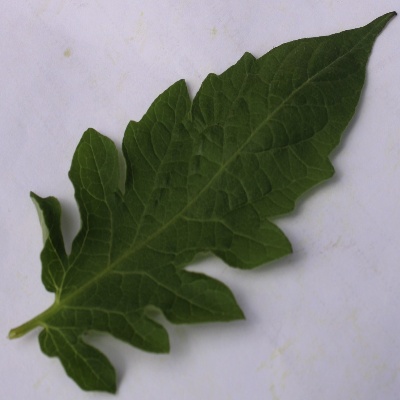
Crop: Tomato
Condition: healthy